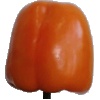
Label: orange_pepper